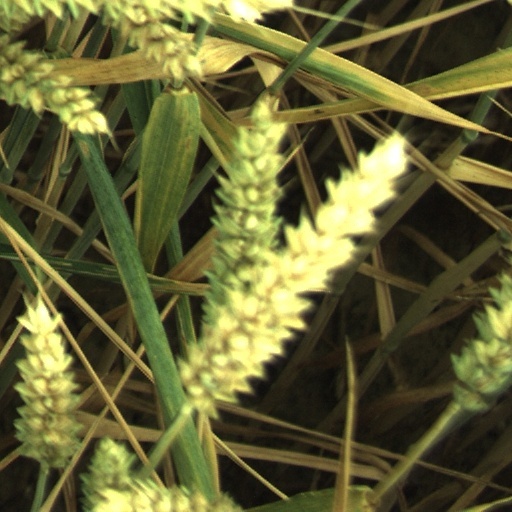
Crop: wheat